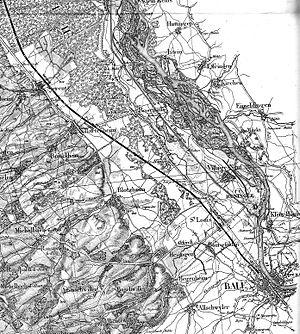
Plan de la ligne du chemin de fer Strasbourg-Bâle à Bâle.
La société anonyme dénommée Compagnie du chemin de fer de Strasbourg à Bâle construisit et exploita la ligne de chemin de fer reliant ces deux villes.